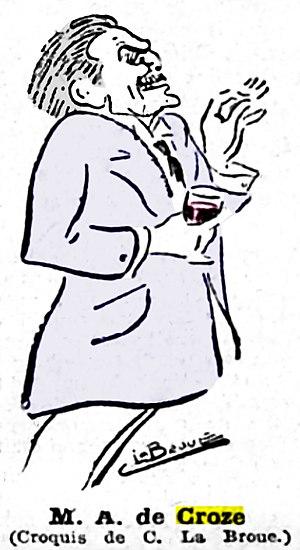
rare portrait d'Austin de Croze
Austin de Croze, de son nom Joseph Augustin de Croze-Magnan, est un écrivain français, folkloriste, musicien, journaliste, auteur gastronomique et œnologue fondateur du mouvement de la cuisine régionaliste.